Alma Garcia

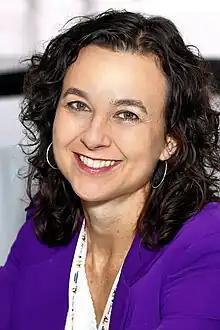
Garcia at the 2023 Texas Book Festival

Alma García (born 1970) is an American novelist and short story writer. University of Arizona Press published her debut novel, "All That Rises," on October 17, 2023.